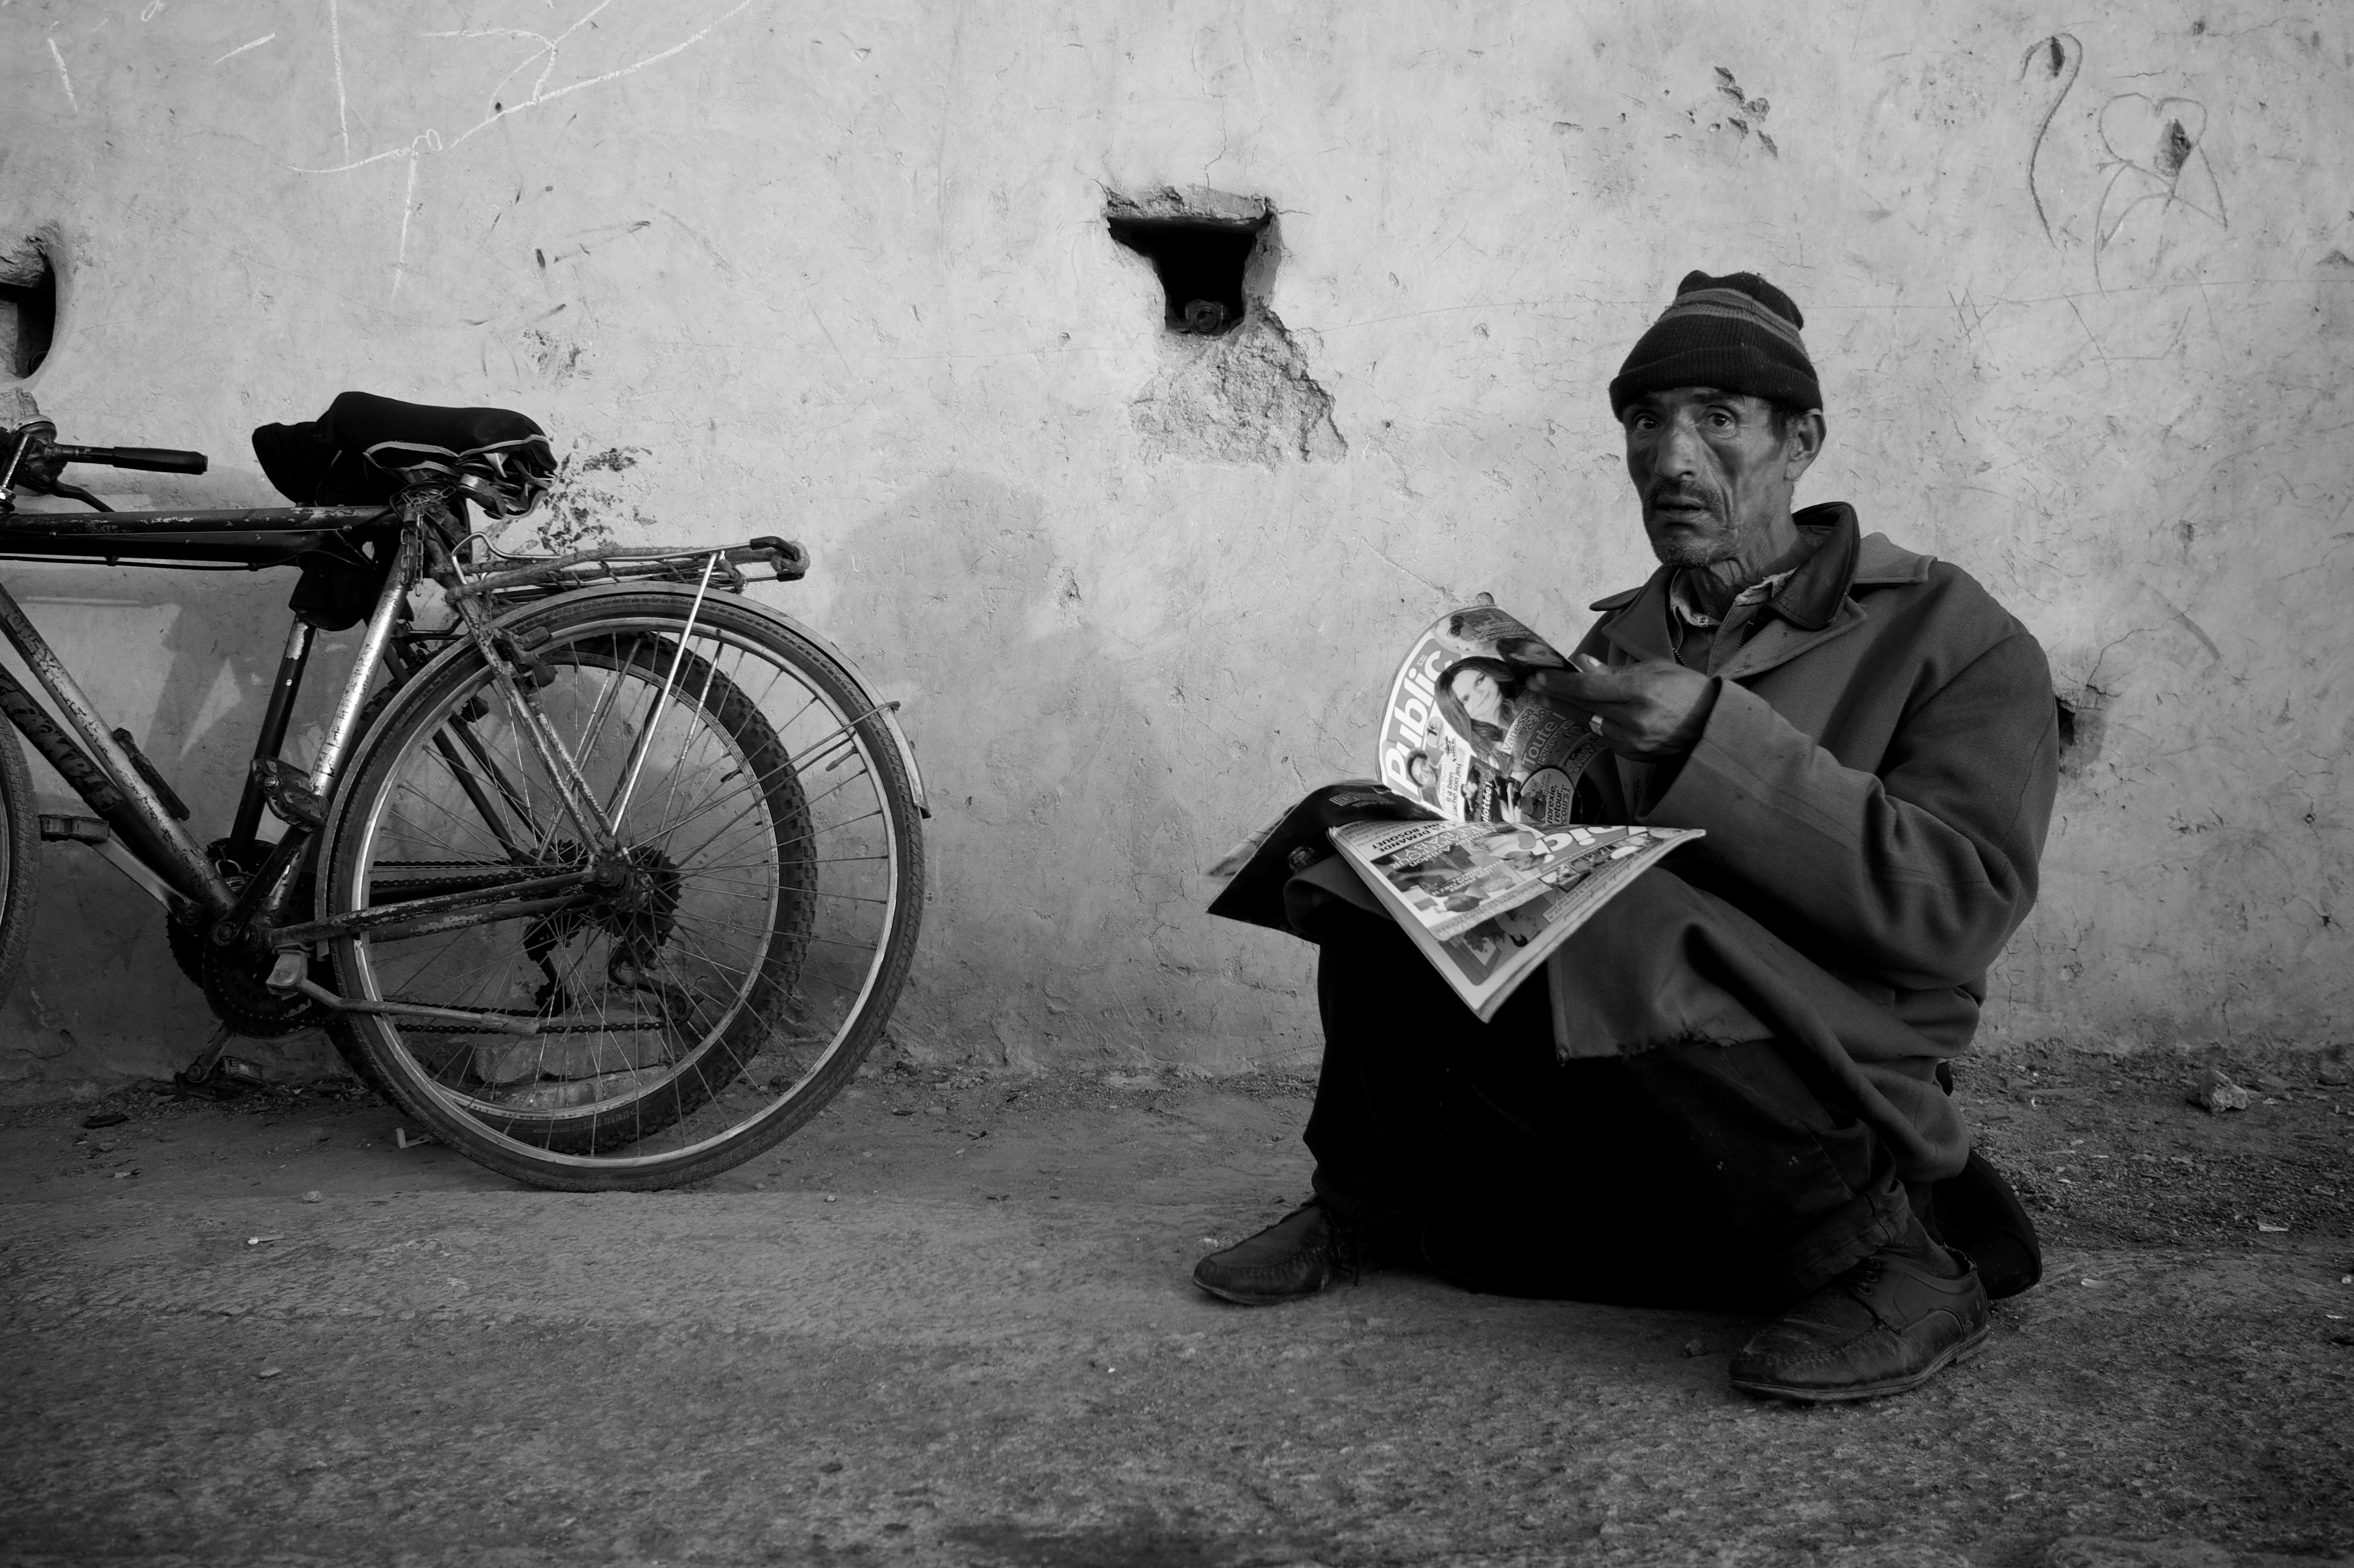
person, black and white, white, street, photography, bicycle, ebook, vehicle, training, black, monochrome, streetphotography, flickr, thomas, video, olympus, photograph, omd, fuji, leica, monochrom, leuthard, hcb, thomasleuthard, monochrome photography, film noir